Tropical cyclones in India

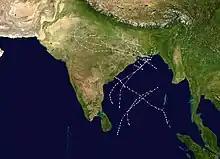
Season summary

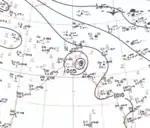
Very Severe Cyclonic Storm Ten

The season includes four cyclones, with one entering from the West Pacific Ocean, making a total of five cyclones.